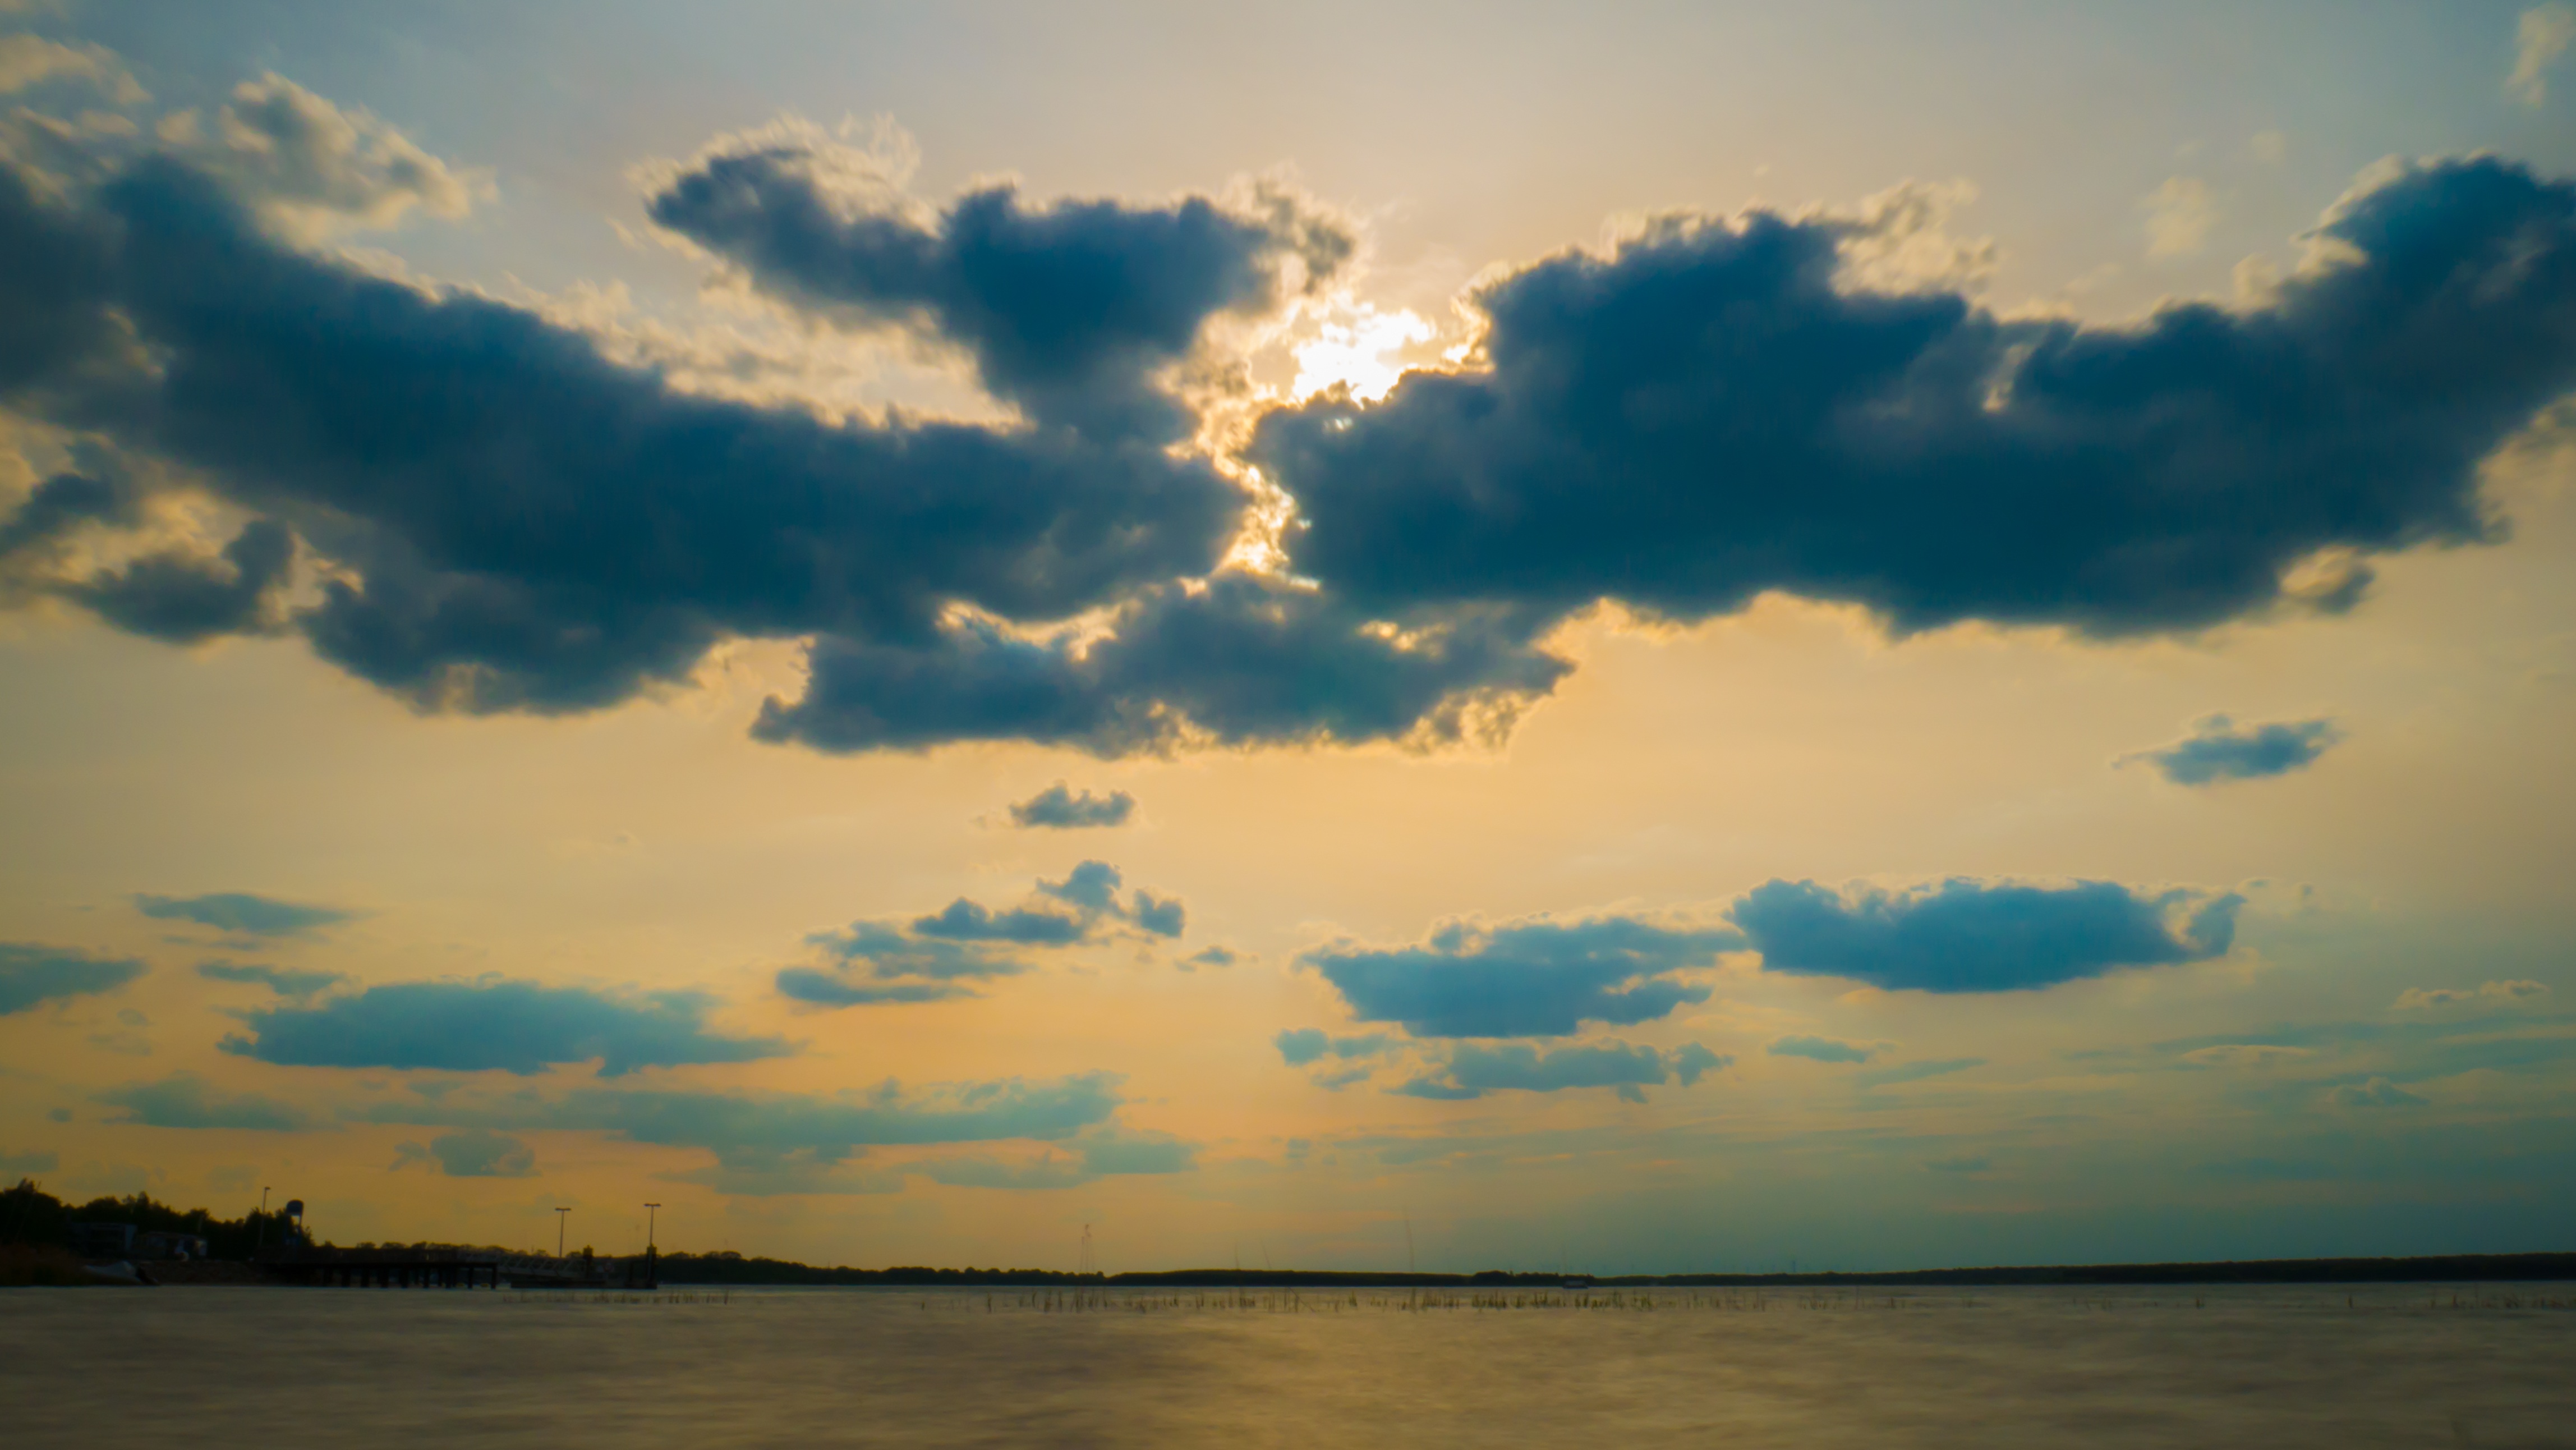
beach, landscape, sea, water, ocean, horizon, cloud, sky, sun, sunrise, sunset, morning, lake, dawn, atmosphere, dusk, evening, blue, port, clouds, reflections, mirroring, sunbeam, afterglow, meteorological phenomenon